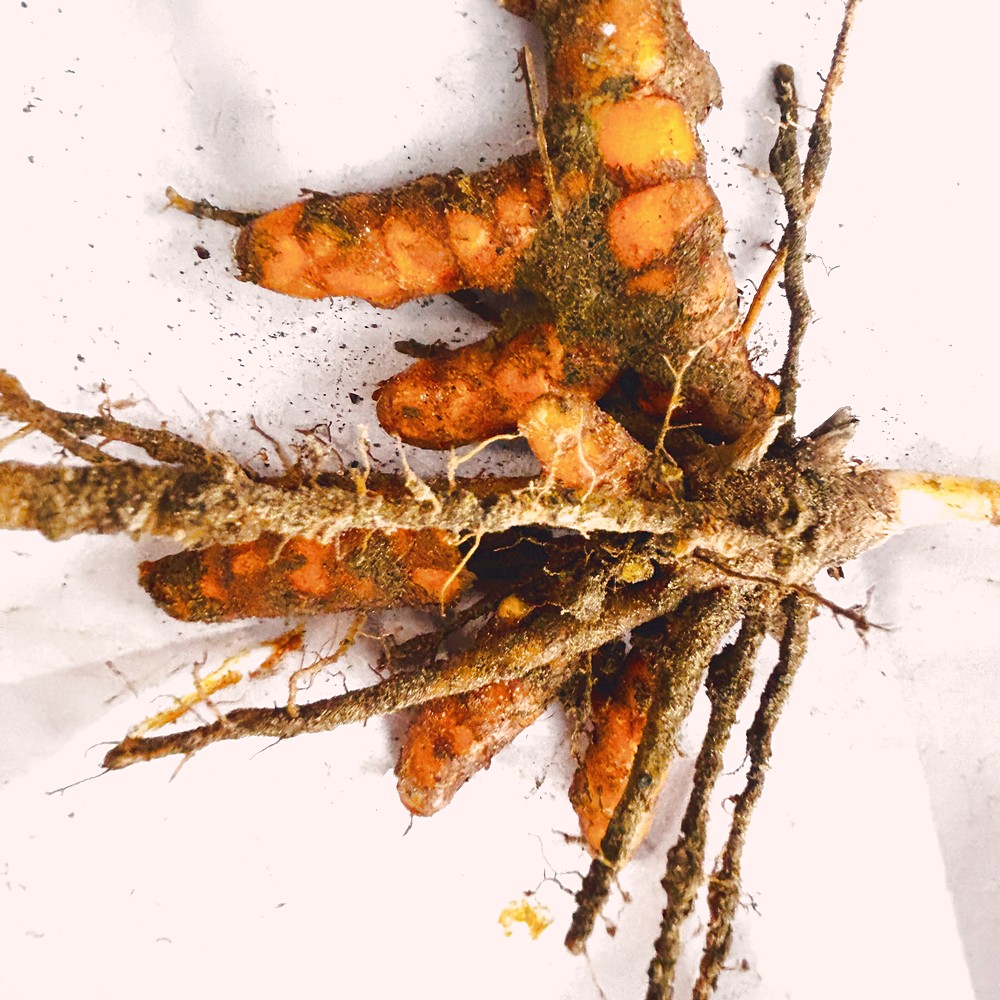
Label: Rhizome Healthy Root